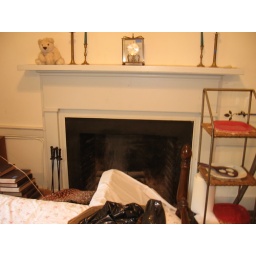
Braehead FP in second ground floor BR